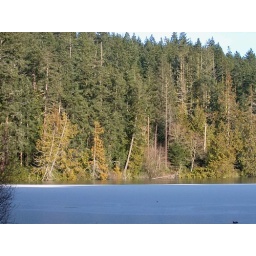
Ice covering lake in shade, open water in sunshine